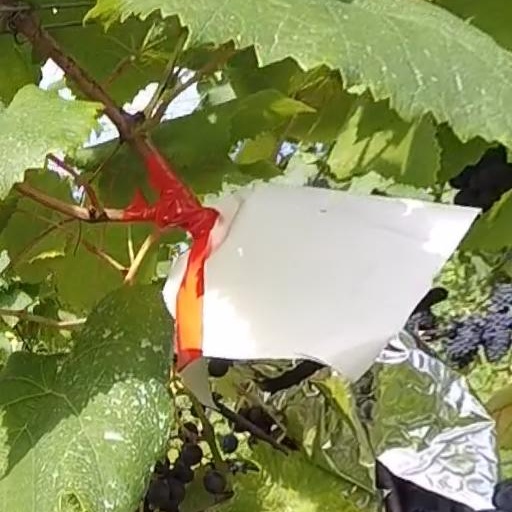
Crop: grape